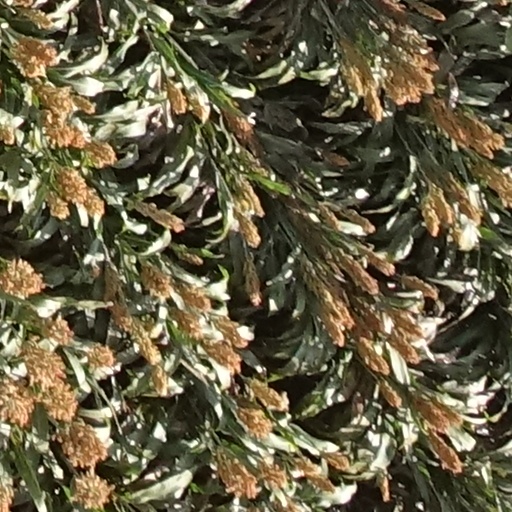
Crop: sorghum